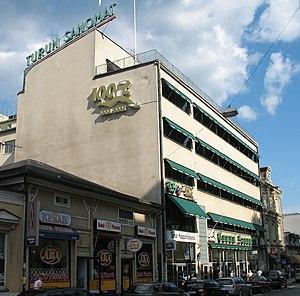
Turku par le passé Aboen en français est une ville de Finlande de 184 300 habitants située dans le Sud-Ouest du pays à l’embouchure du fleuve côtier Aura.
Turun Sanomat est un journal finlandais de la région de Turku.
Cet article est une liste partielle des bâtiments conçus par Alvar Aalto.
L'Immeuble de Turun Sanomat est un bâtiment situé à Turku en Finlande.